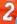
Number: 2